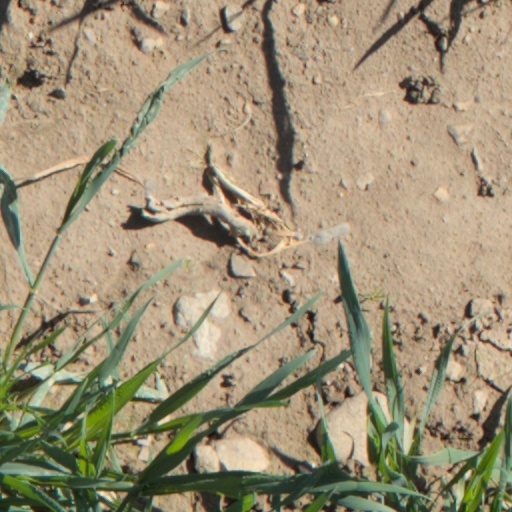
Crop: wheat